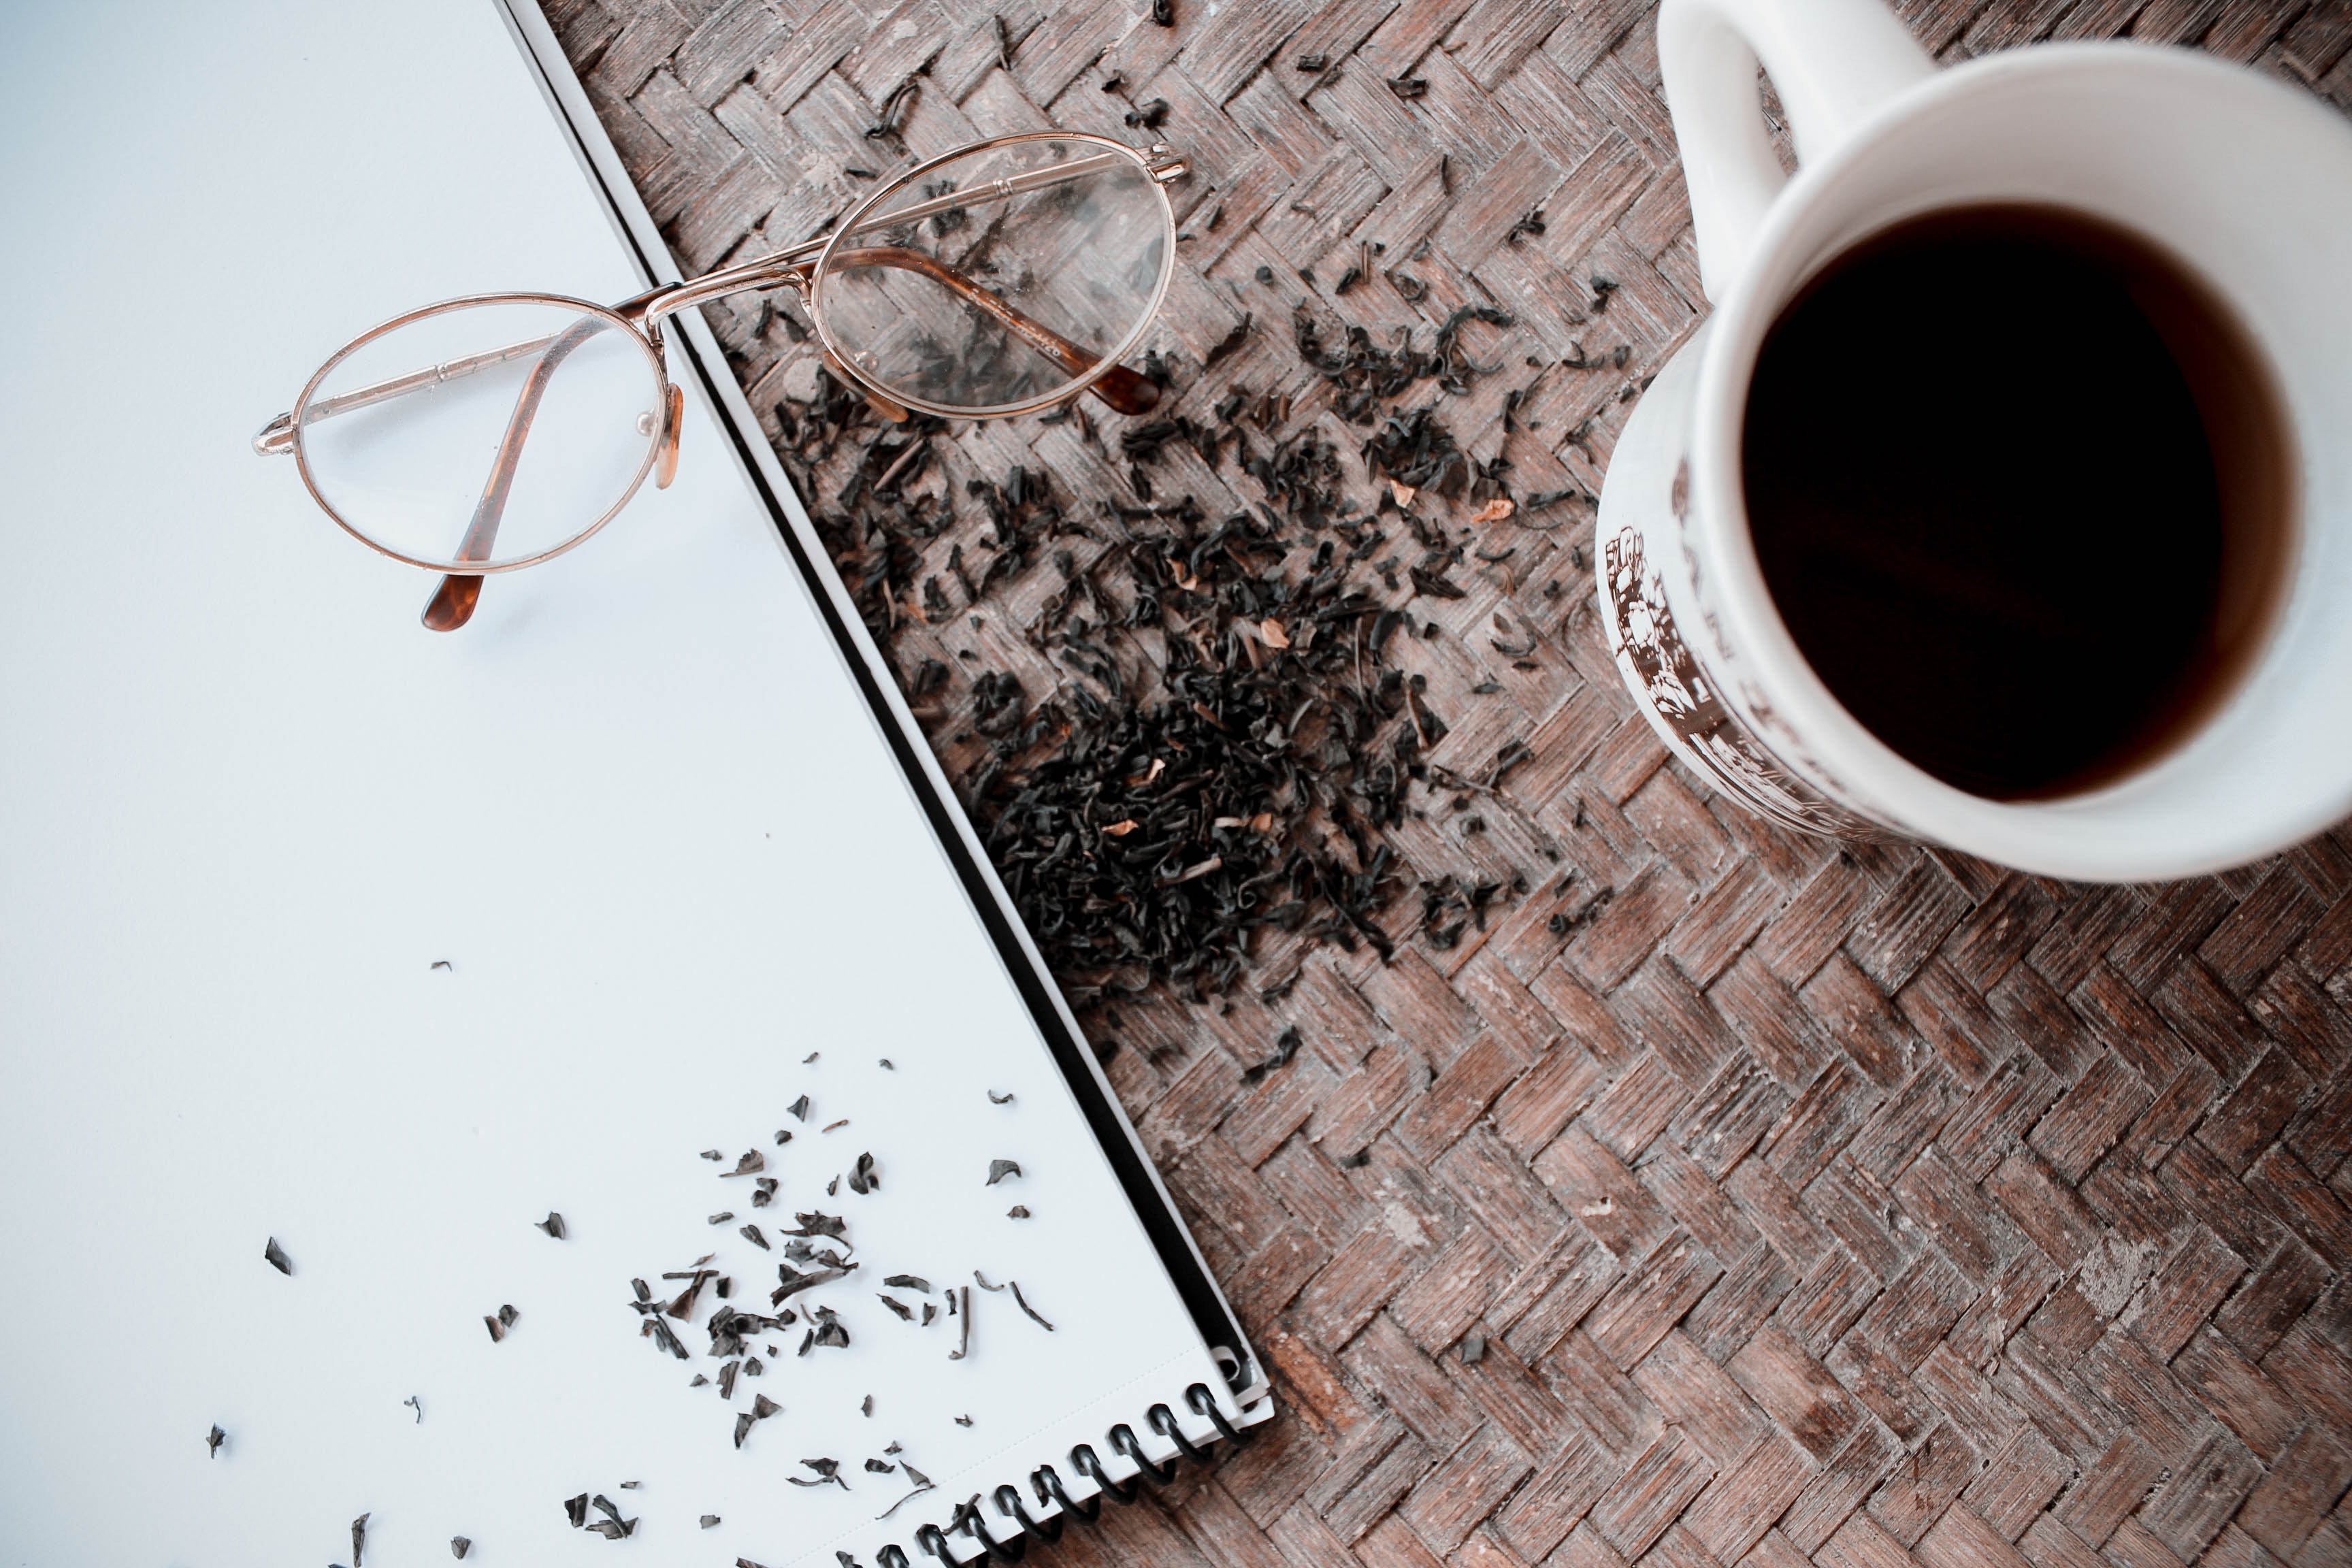
cup, eyewear, coffee cup, still life photography, caffeine, earl grey tea, glasses, chinese herb tea, drink, stain, table, drinkware, dandelion coffee, tea, black drink, teacup, caff americano, tableware, paper